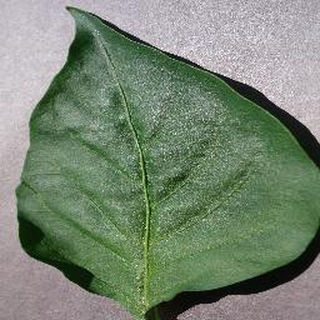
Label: healthy_bell_pepper